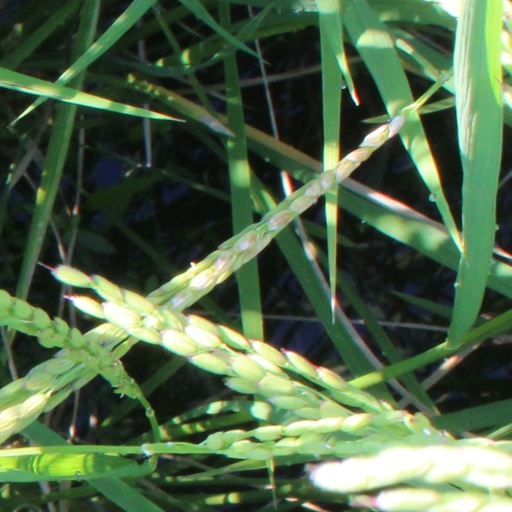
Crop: rice